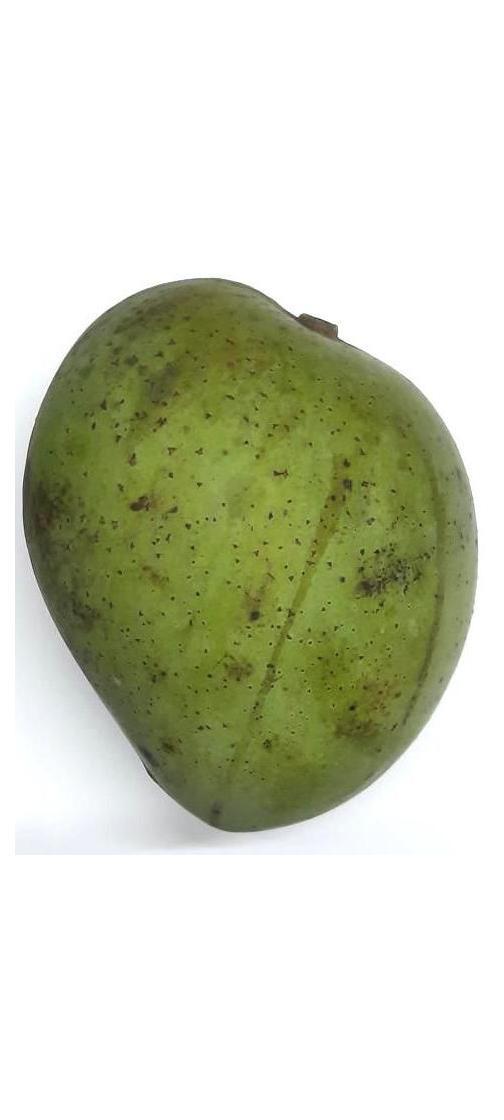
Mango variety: Harivanga